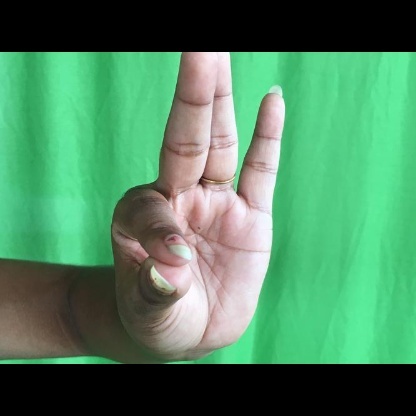
Mudra: Hamsasyam